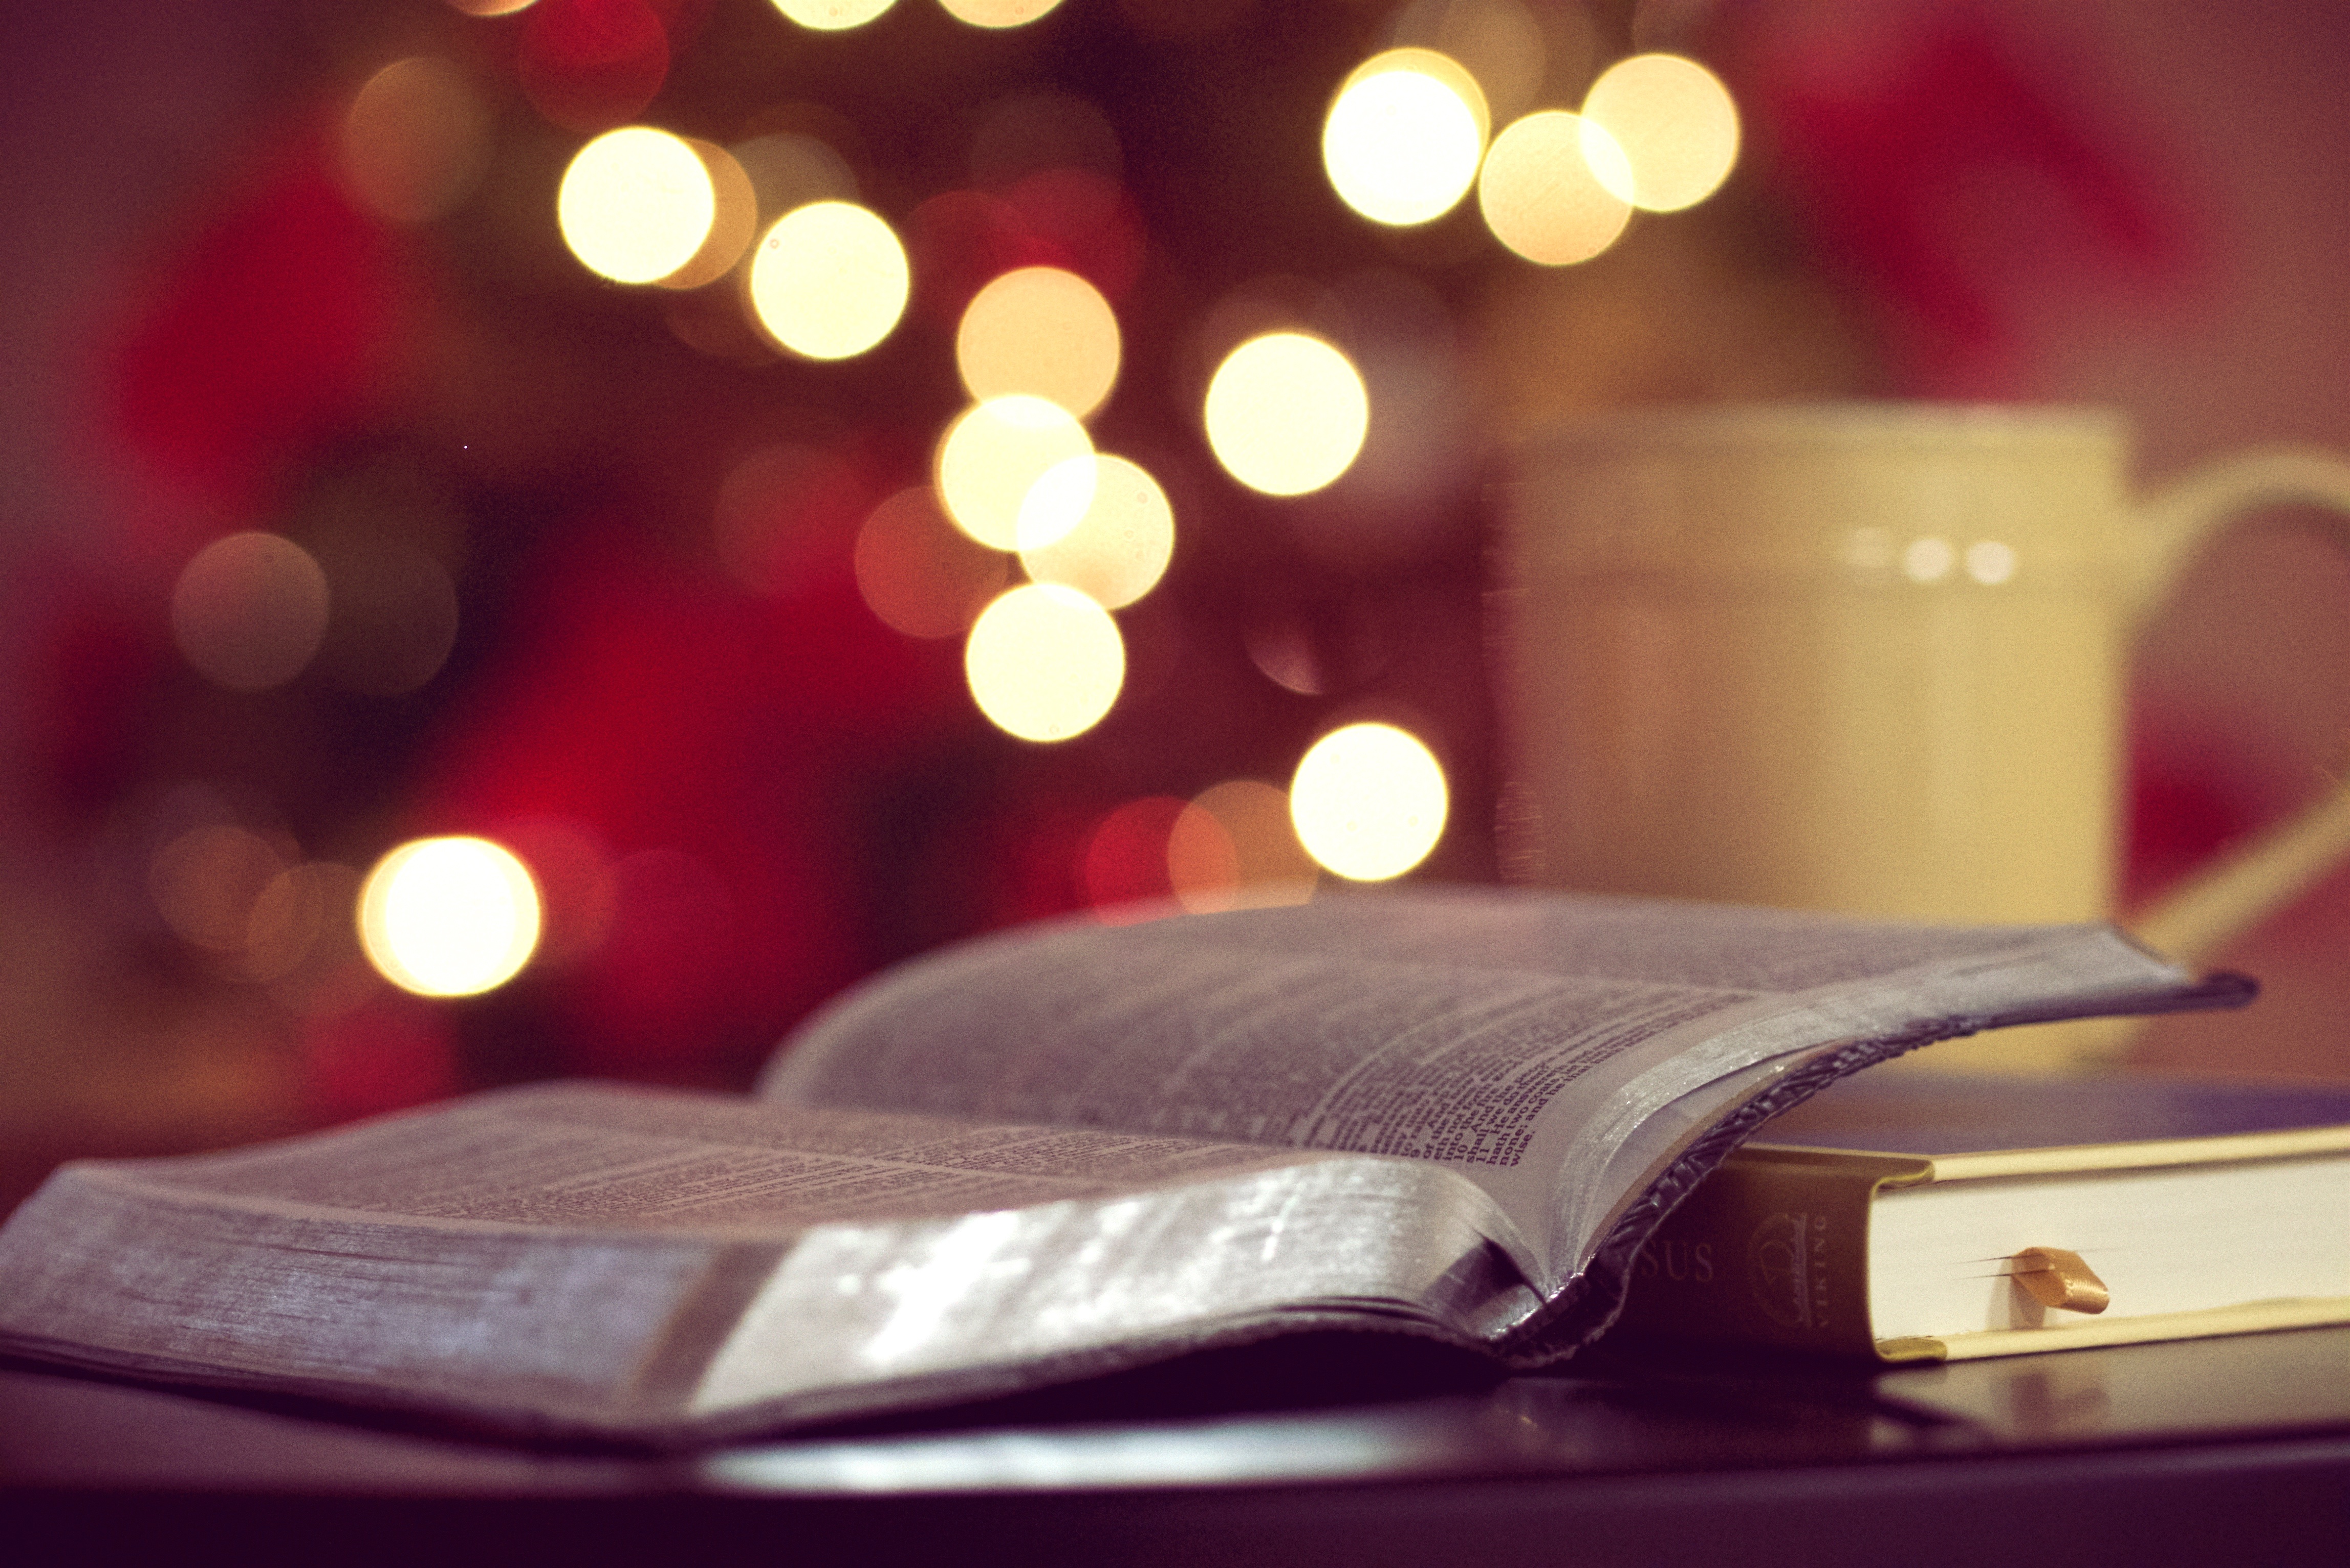
book, light, bokeh, journal, red, color, mug, lighting, shape, macro photography